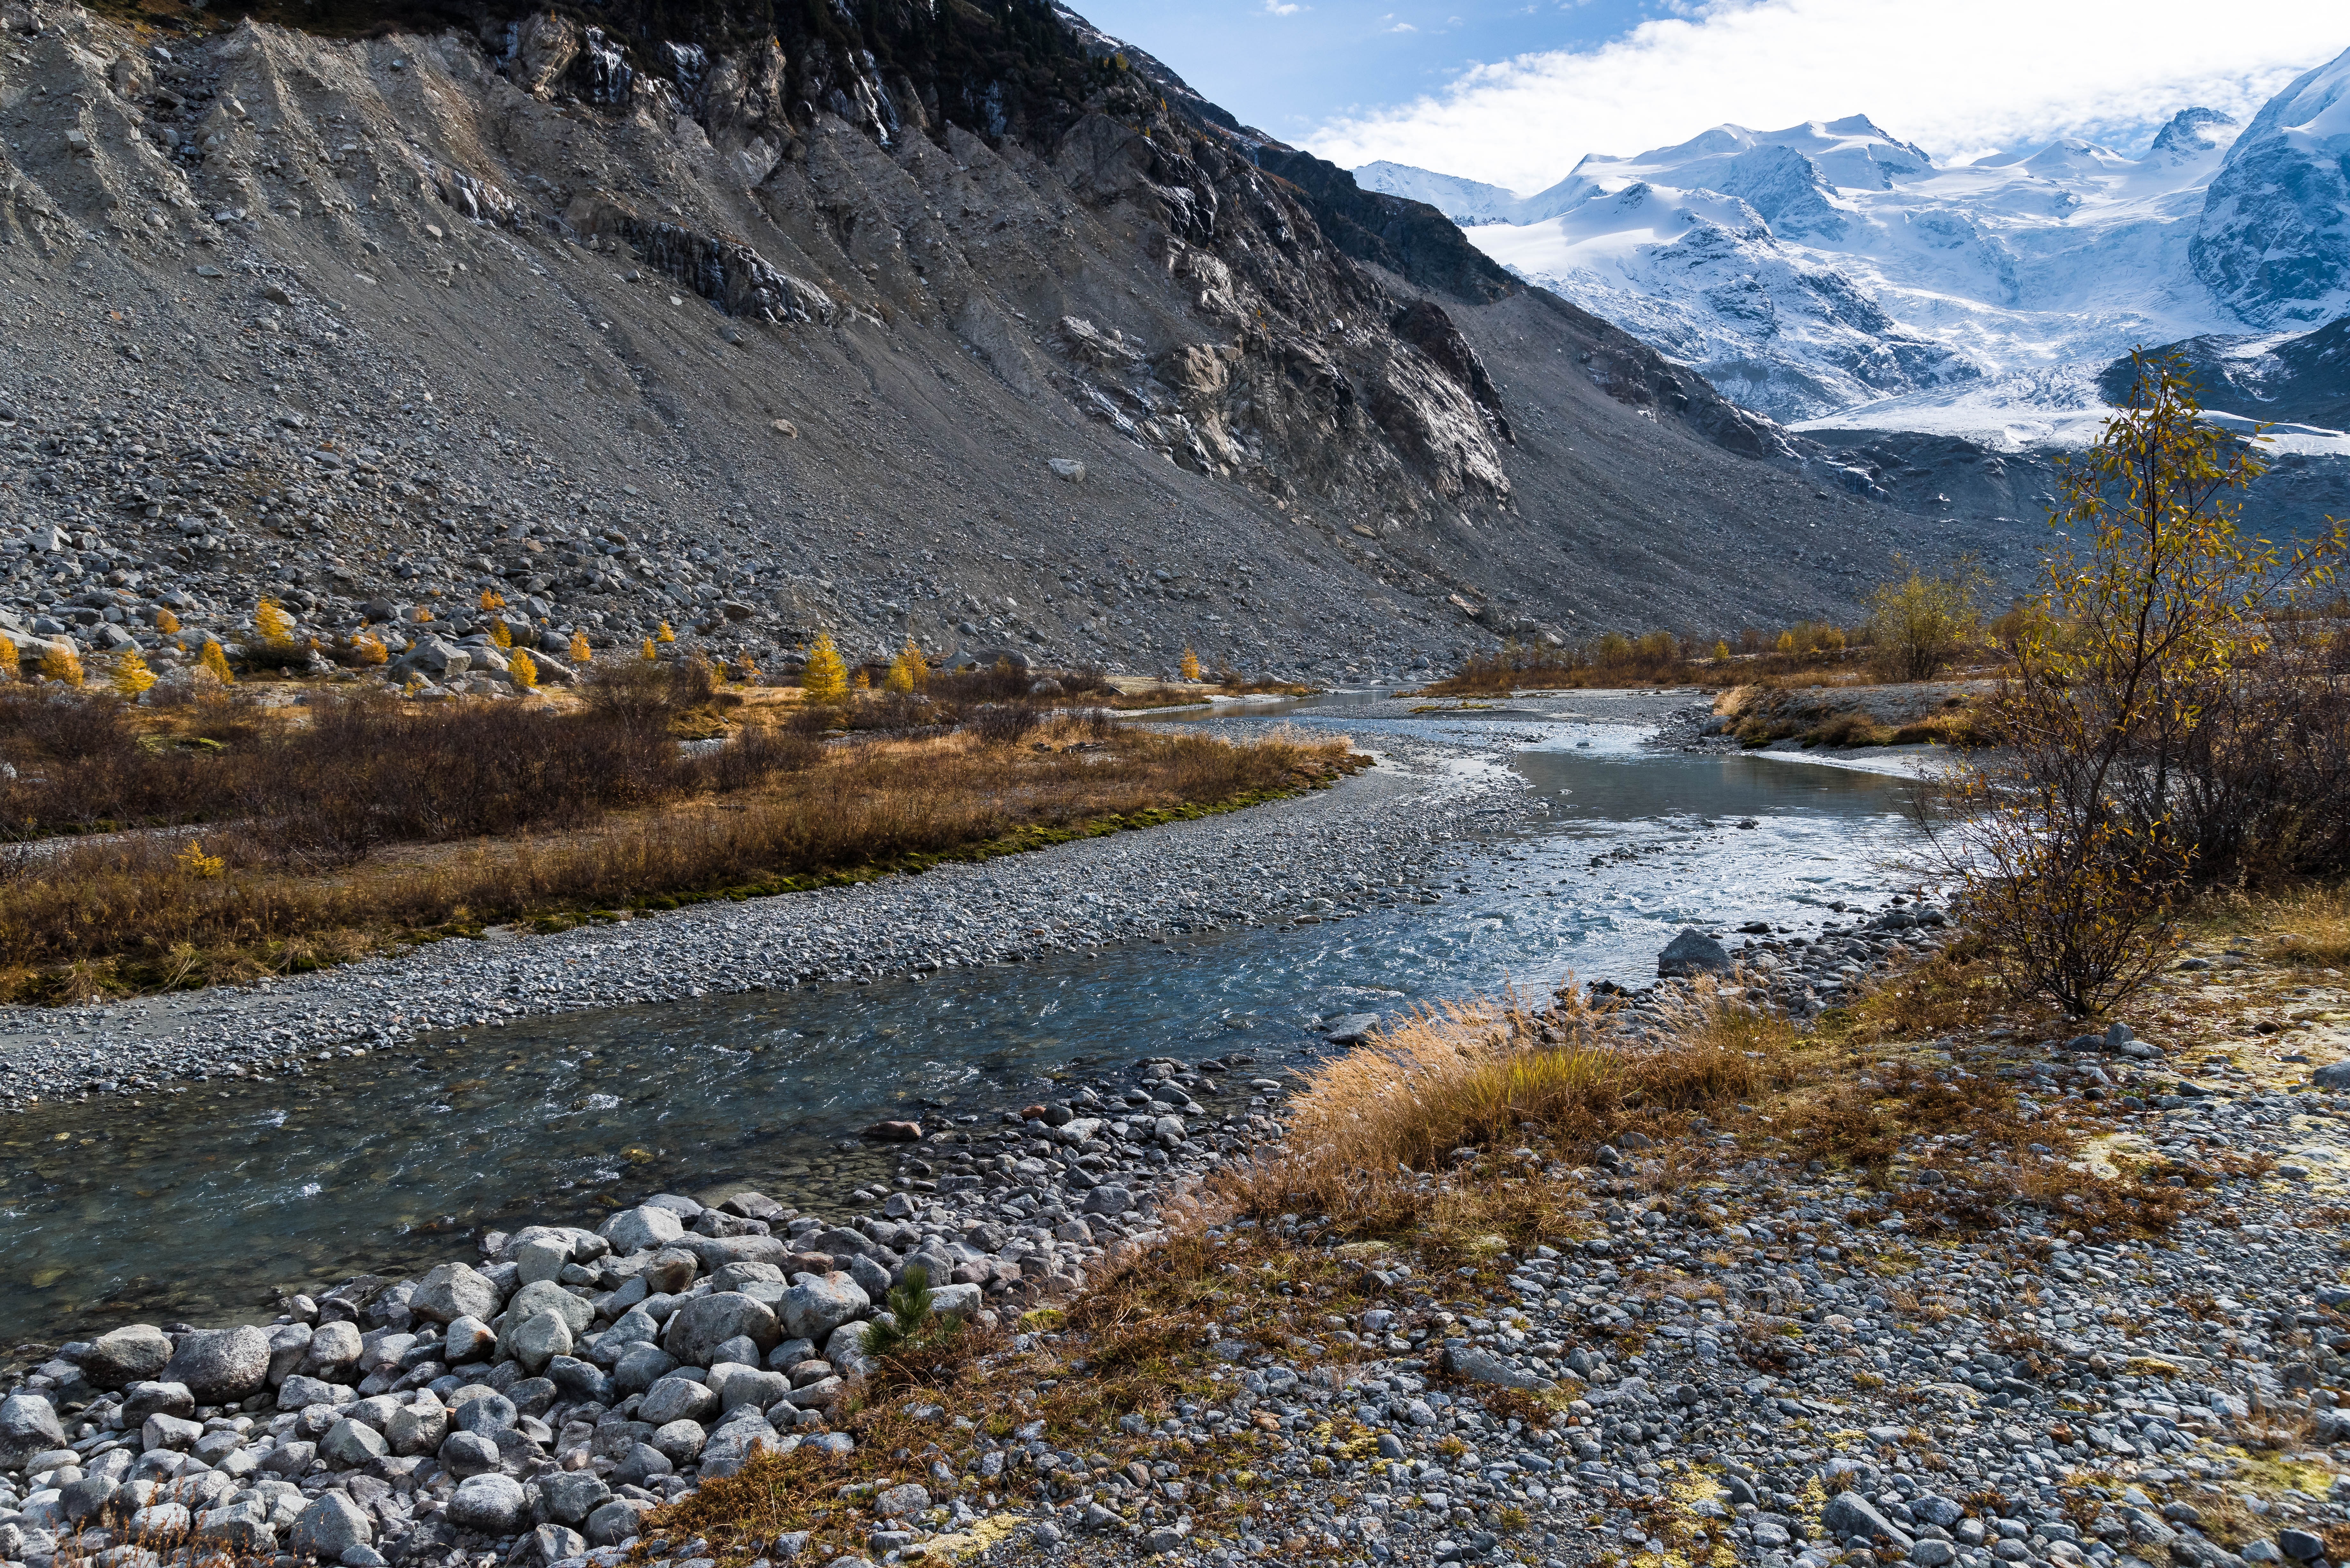
landscape, sea, nature, wilderness, walking, mountain, snow, winter, trail, lake, river, valley, mountain range, stream, glacier, autumn, season, ridge, geology, plateau, loch, fall color, larch, golden autumn, larch discoloration, engadin, landform, geographical feature, mountainous landforms